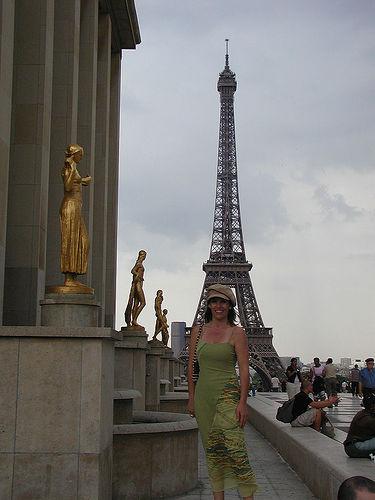
Weather: cloudy or overcast